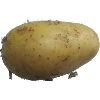
Label: Potato White 1